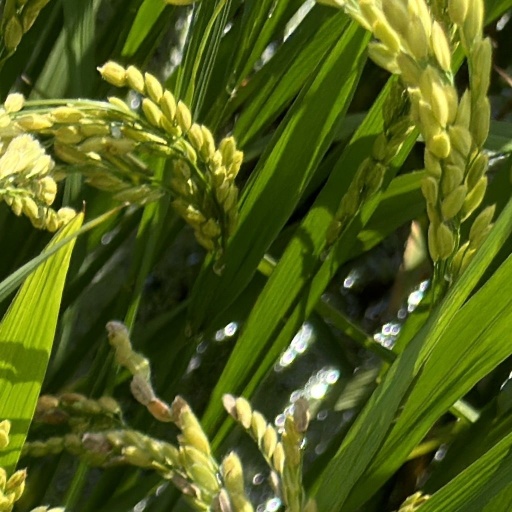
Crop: rice